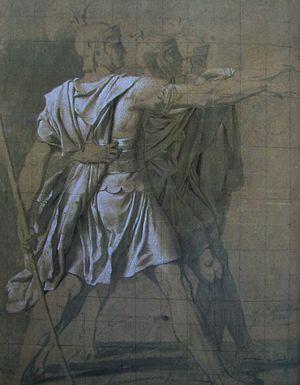
Jacques-Louis David est un peintre et conventionnel français né le 30 août 1748 à Paris et mort le 29 décembre 1825 à Bruxelles. Il est considéré comme le chef de file du mouvement néo-classique, dont il représente le style pictural. Il opère une rupture avec le style galant et libertin de la peinture rococo du XVIIIᵉ siècle représentée à l'époque par François Boucher et Carl Van Loo, et revendique l’héritage du classicisme de Nicolas Poussin et des idéaux esthétiques grecs et romains, en cherchant, selon sa propre formule, à « régénérer les arts en développant une peinture que les classiques grecs et romains auraient sans hésiter pu prendre pour la leur ».